Xavier Mattei

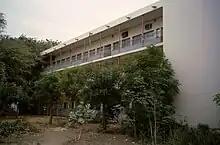
The Department of Animal Biology of the University of Dakar (in 1996)

Xavier Mattei was a student at the University of Dakar in Senegal, then he became ""Assistant"", later ""Maître-Assistant"" and finally Professor in 1978. He was the Director of the Department of Animal Biology in this University from 1972 to 1986. In 1993, he left Senegal for joining the University of Corsica until his retirement in 2000.